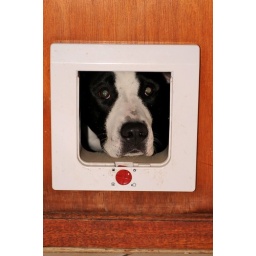
in the dog box